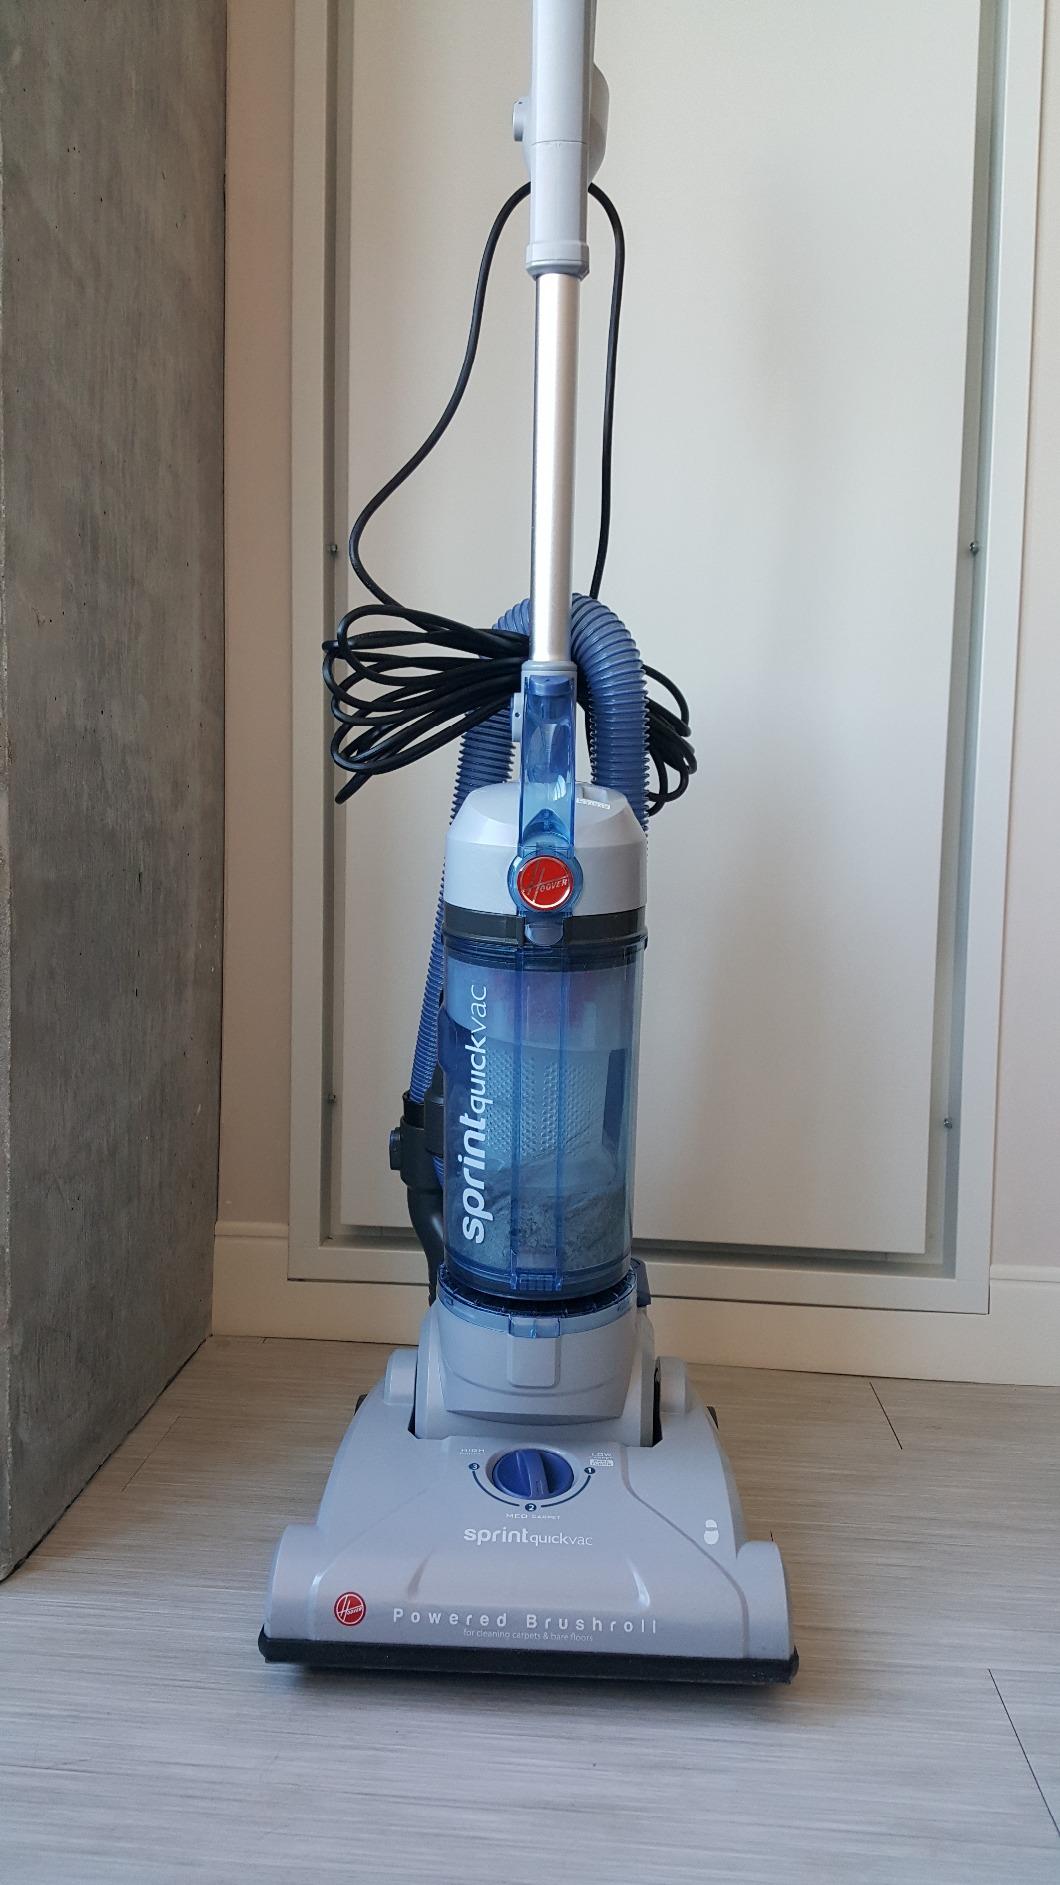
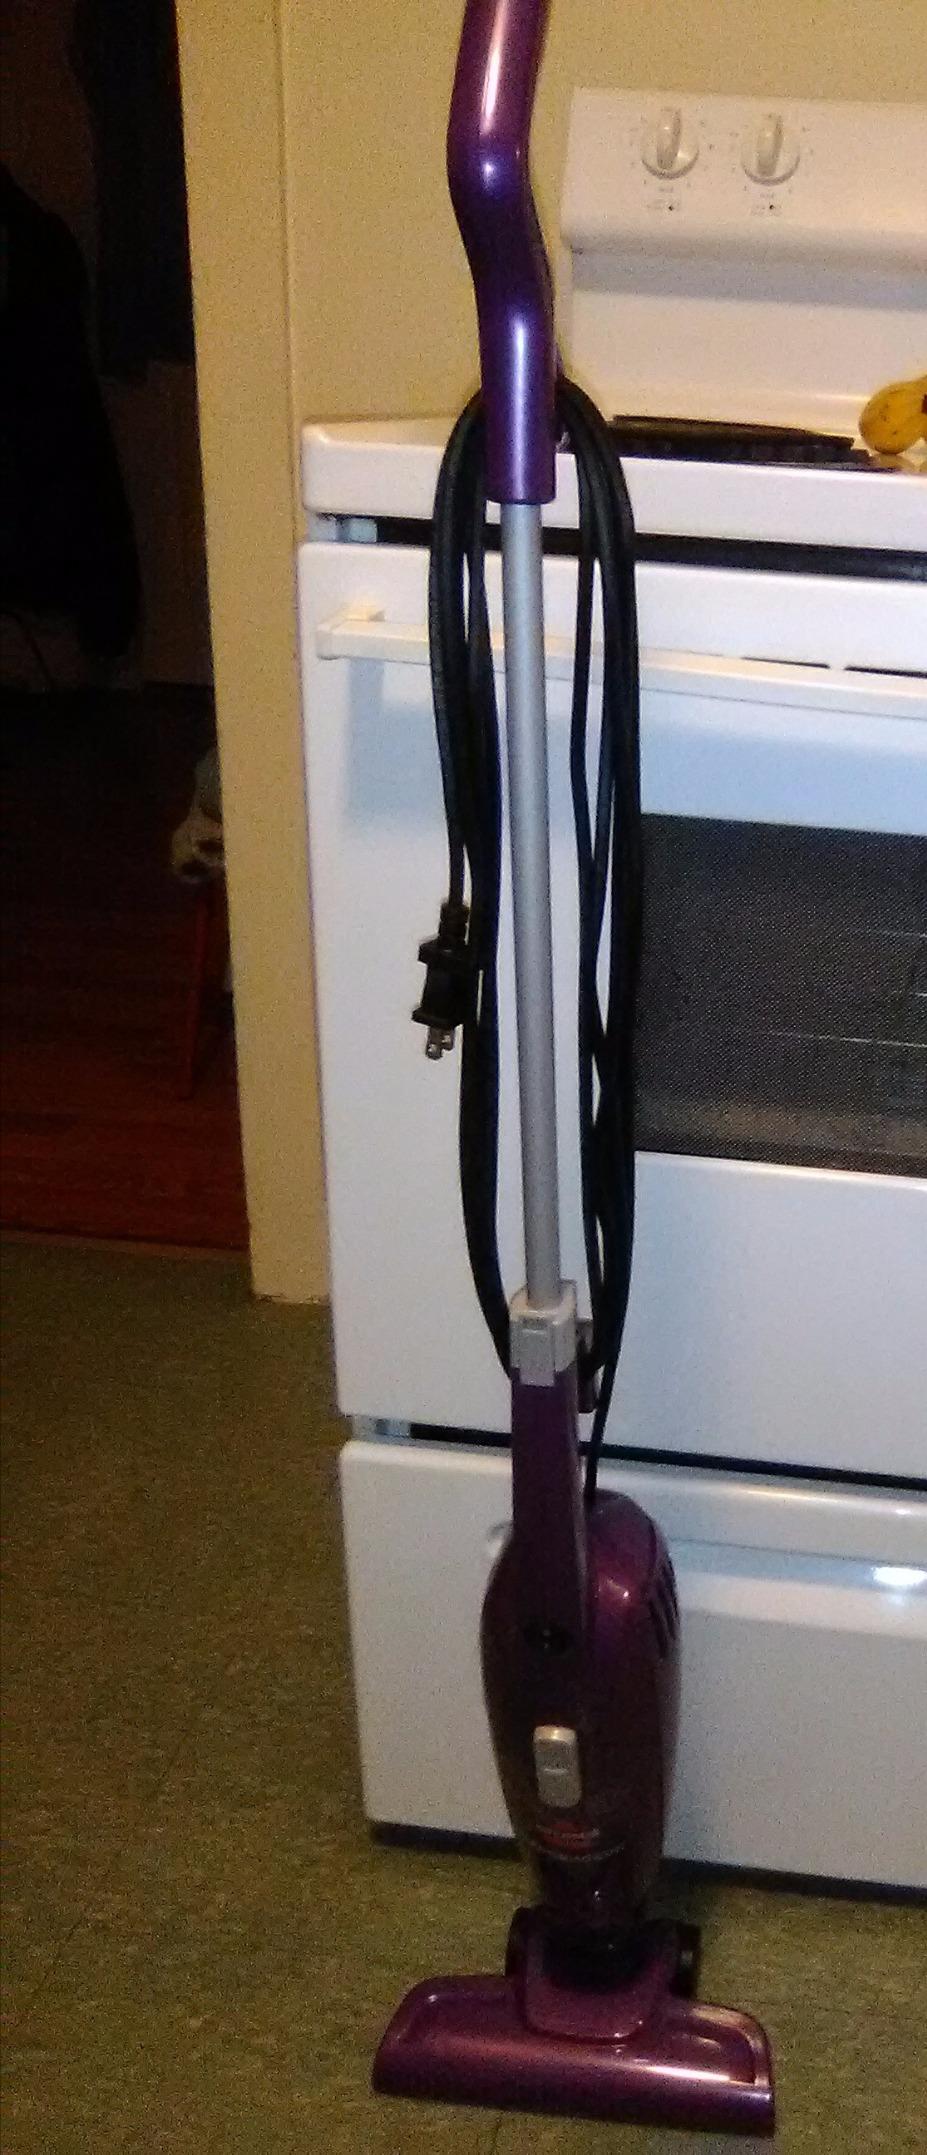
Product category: items_vacuum
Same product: no